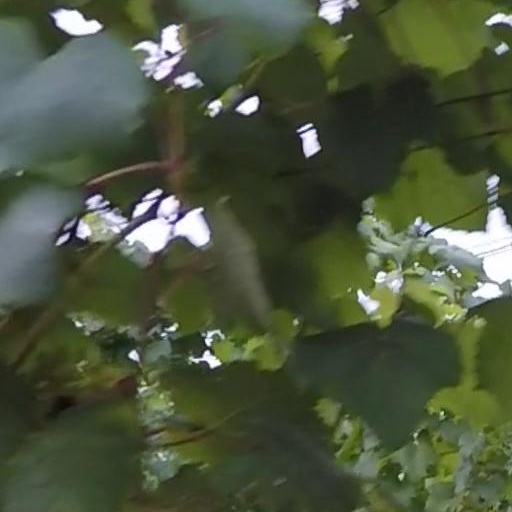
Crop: grape